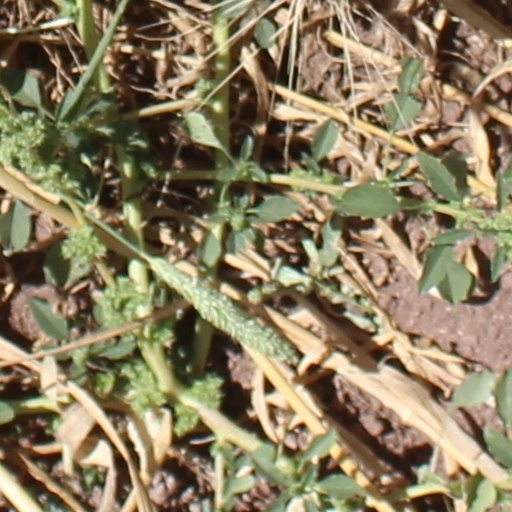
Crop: wheat